Geely Emgrand S

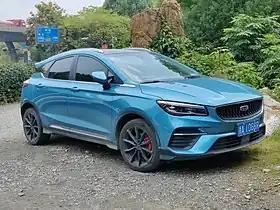
2021 Geely Emgrand S

The Geely Emgrand S and the original Geely Emgrand GS is a compact crossover SUV, produced by the Chinese auto brand Geely Auto, under the Emgrand brand.